Live preview

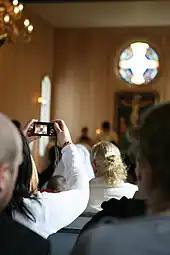
Live preview on LCD

The concept for cameras with live preview largely derives from electronic (video) TV cameras. Until 1995 most digital cameras did not have live preview, and it was more than ten years after this that the higher end digital single-lens reflex cameras (DSLR) adopted this feature, as it is fundamentally incompatible with the swinging-mirror single-lens reflex mechanism.